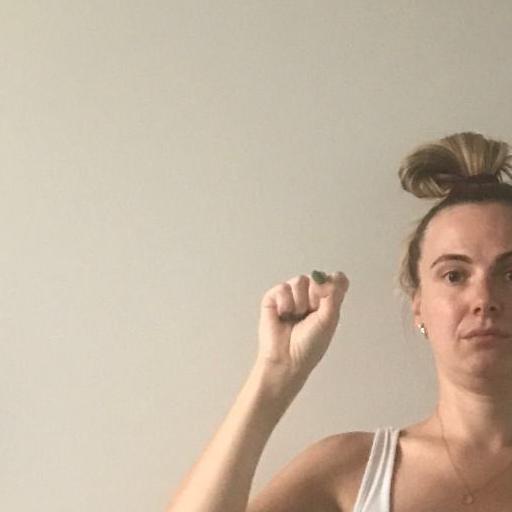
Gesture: fist